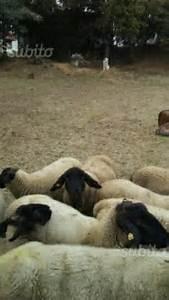
sheep